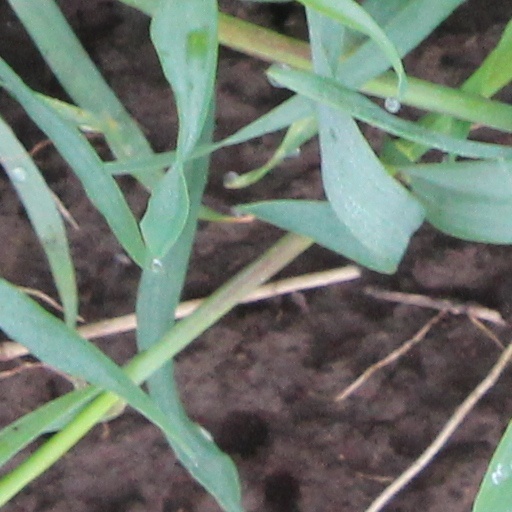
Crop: wheat